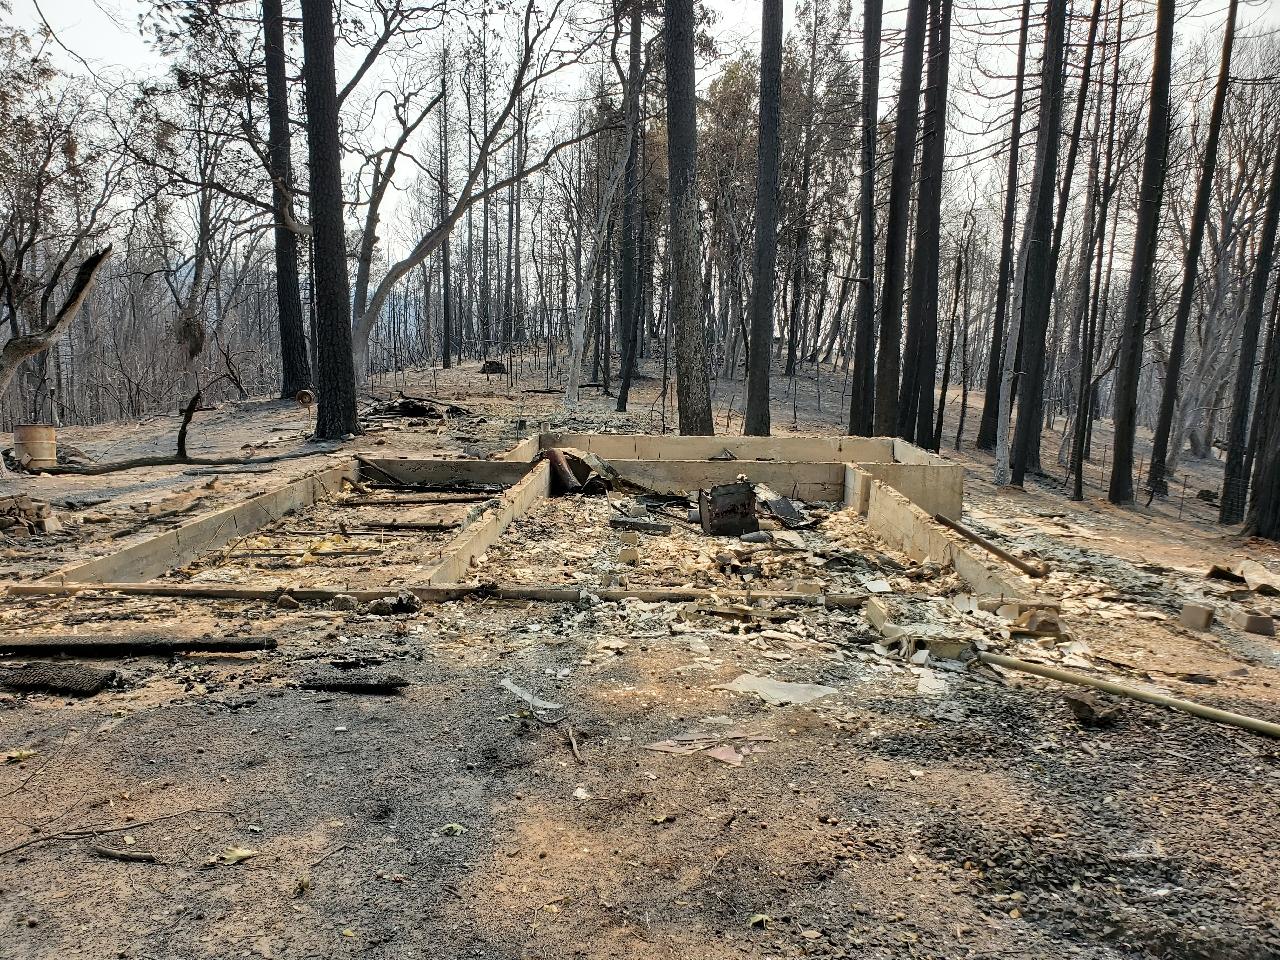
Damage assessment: destroyed